New Fairfield, Connecticut

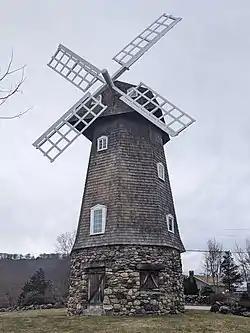
Windmill in the Knollcrest section of town

According to the United States Census Bureau, the town has a total area of , of which is land and , or 18.32%, is water. New Fairfield borders Danbury to the south, Brookfield to the southeast, New Milford to the northeast, Sherman to the north, and Patterson, New York to the west.